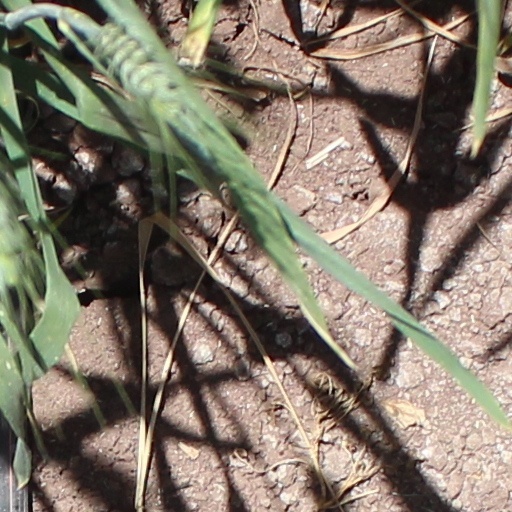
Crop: wheat